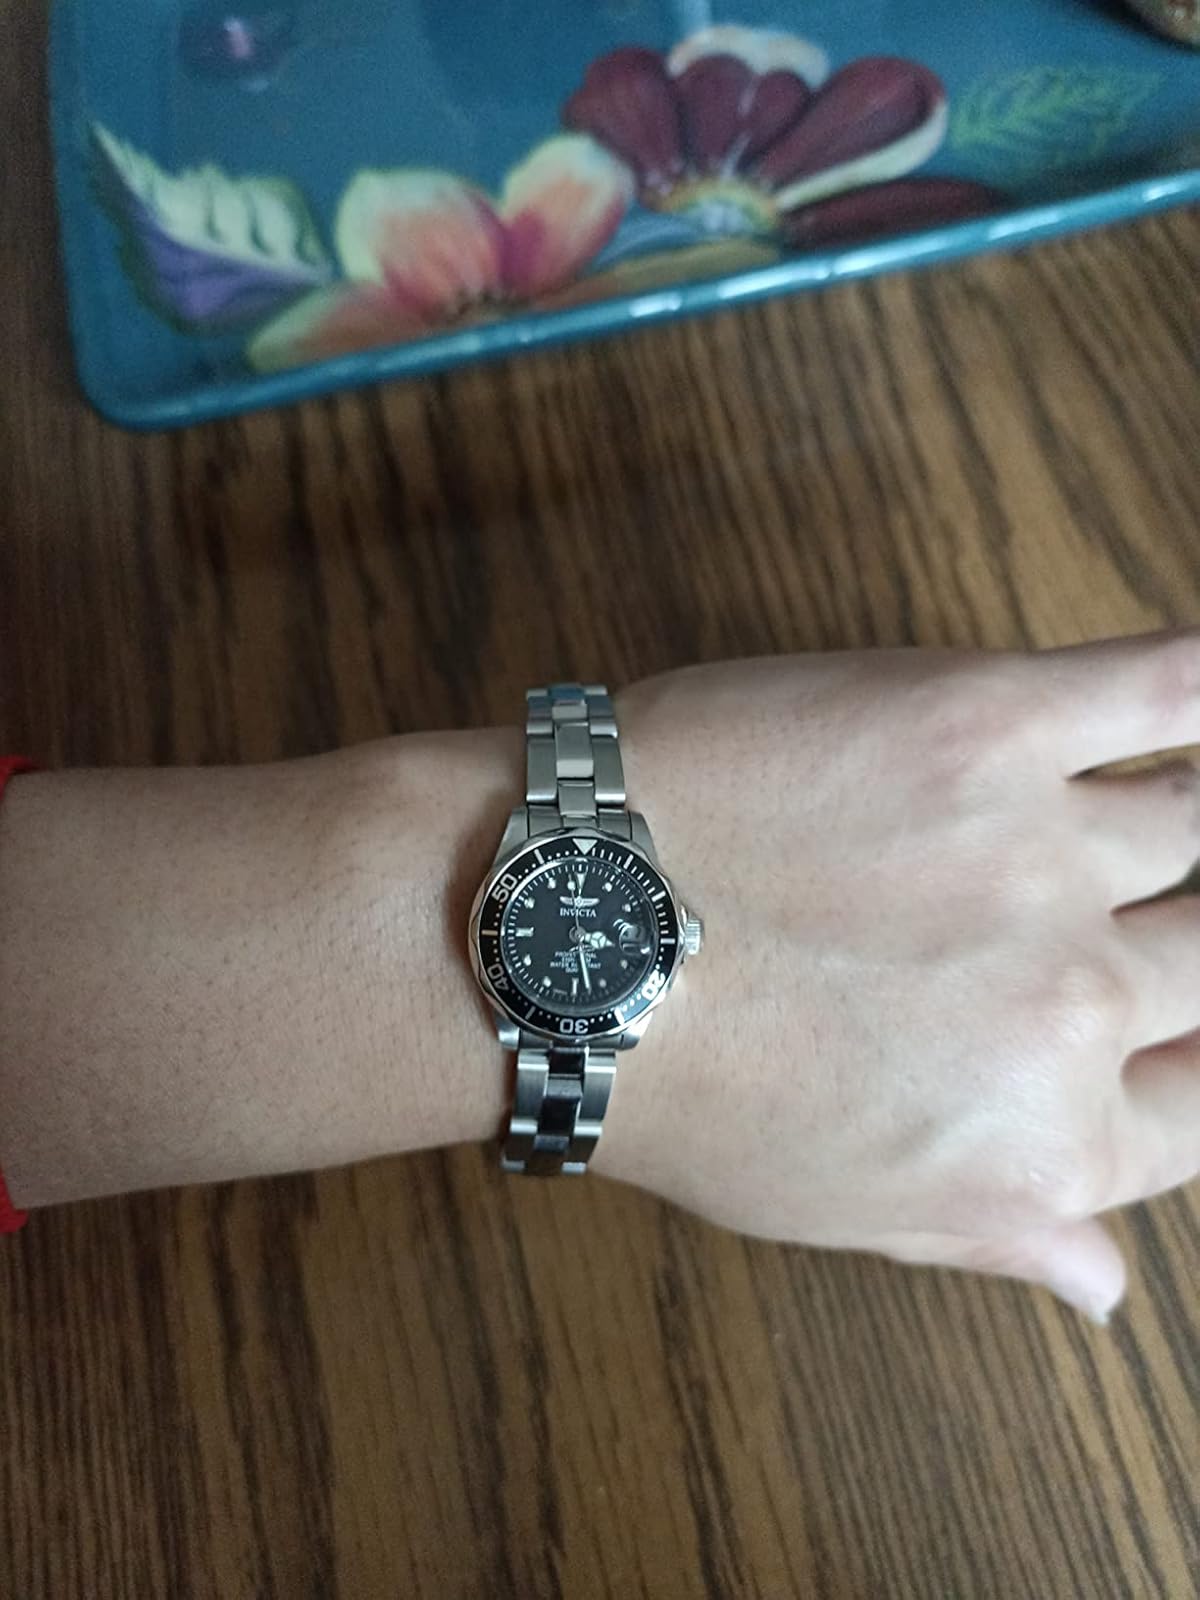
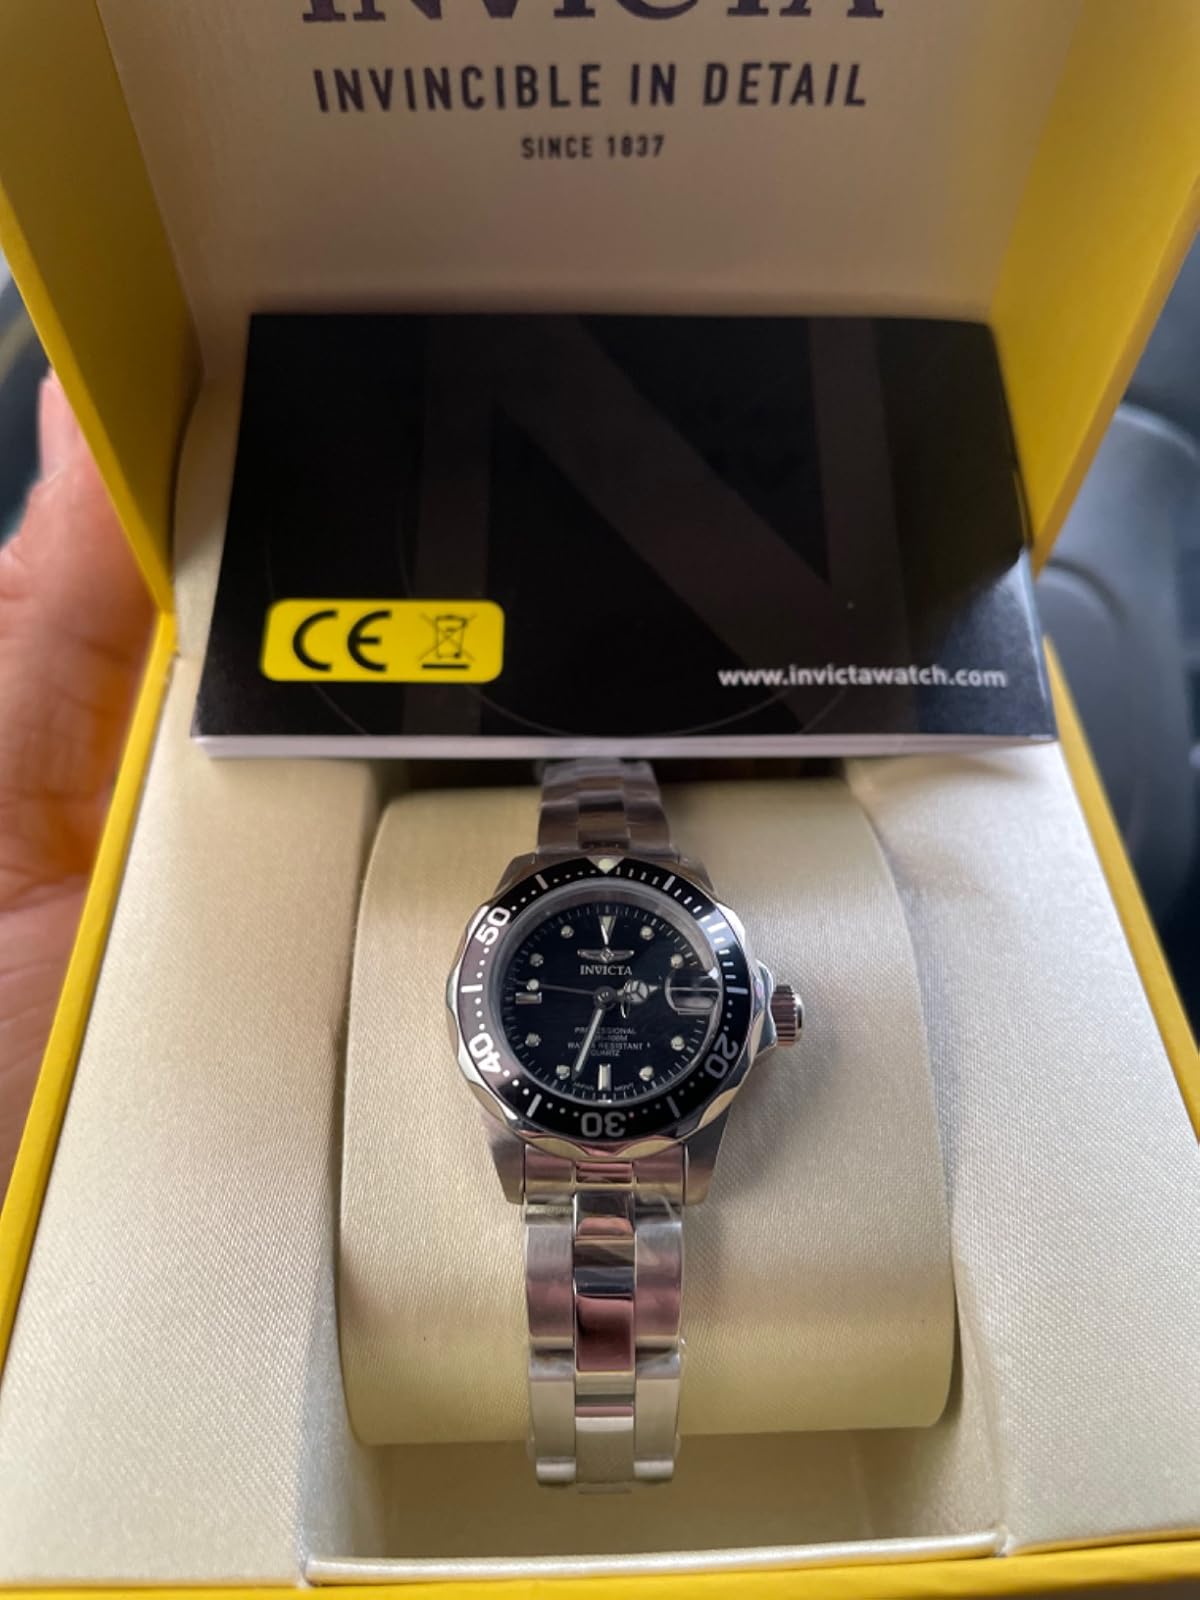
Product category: accessories_watch
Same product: yes